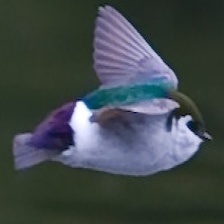
Species: VIOLET GREEN SWALLOW
Scientific name: TACHYCINETA THALASSINA